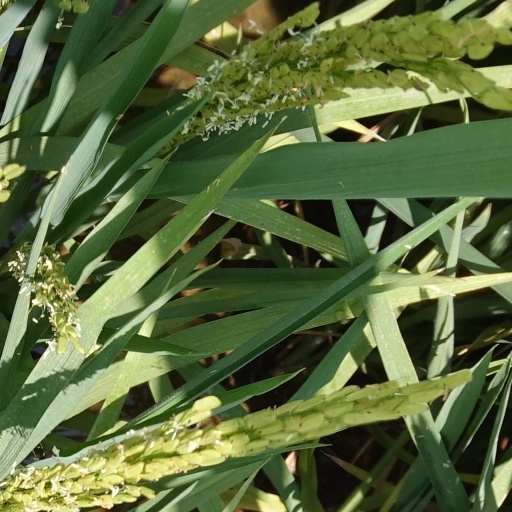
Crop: rice